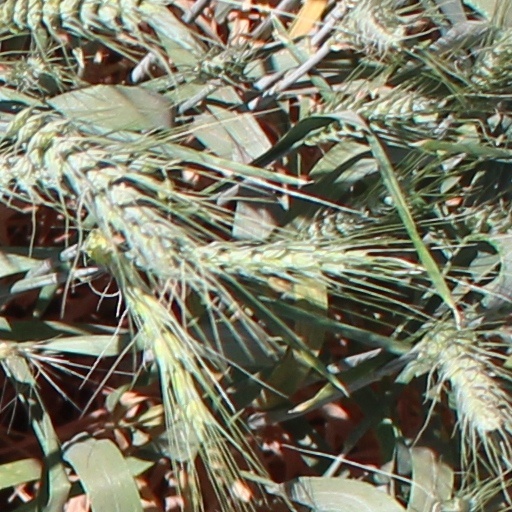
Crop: wheat